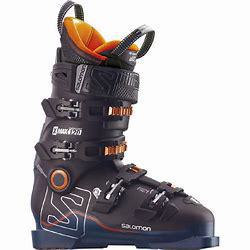
Brand: Salomon
Model: 100